St Thomas' Church, Erfurt

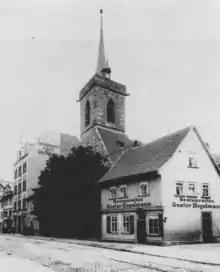
Old St Thomas' Church (1899)

The Old St Thomas' Church was a Gothic aisleless church on the junction of "Löberstraße" and "Rosengasse" streets and served as the Protestant parish church of the "Löbervorstadt" district until its demolition in 1903. The parish extended between the inner and outer city walls in the south of Erfurt until it was defortified in 1872. During the Middle Ages, this area was mainly inhabited by poorer people, such as day labourers, porters as well as the "Löber" people, who practised the craft of tanning and gave the district its name. For this reason, the Old St Thomas' Church was one of the smallest church buildings in the city with simple architecture and only a few precious inventory items, such as the carved altar from 1445. The Old St Thomas' Church was first mentioned in writing in a document in 1282. It was probably rebuilt in the Gothic style in the first half of the 14th century. It remained in this form until it was demolished, making it one of the very few churches in Erfurt that did not undergo any major structural changes, either as a result of city fires or due to dilapidation. After Erfurt was defortified in 1872, the "Löbervorstadt" district moved southwards, whereupon numerous new residential buildings were erected between the "Flutgraben" ditch and the "Steigerwald" forest from 1890 onwards, and the Old St Thomas' Church no longer offered enough space for the growing congregation. In addition, many wealthy citizens settled in the quarter, who wished for a more representative and centrally located parish church. In this way, St Thomas' parish had developed from what was once the smallest and poorest to one of the largest and richest parishes in Erfurt.